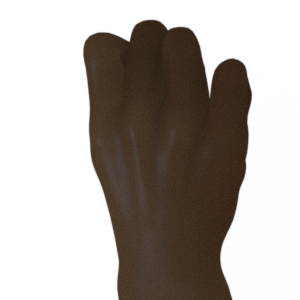
Label: rock